CoCo Vandeweghe

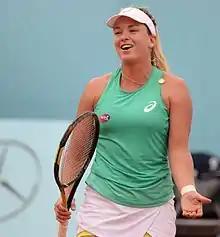
CoCo Vandeweghe, 2015

Vandeweghe achieved her best Grand Slam result at the Australian Open, where she made the third round for the first time after victories over Francesca Schiavone and Samantha Stosur, falling to Madison Brengle.